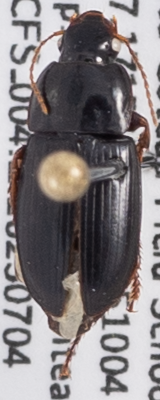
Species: Harpalus opacipennis
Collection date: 2023-07-04
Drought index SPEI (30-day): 1.01
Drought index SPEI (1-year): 0.17
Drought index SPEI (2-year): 1.13